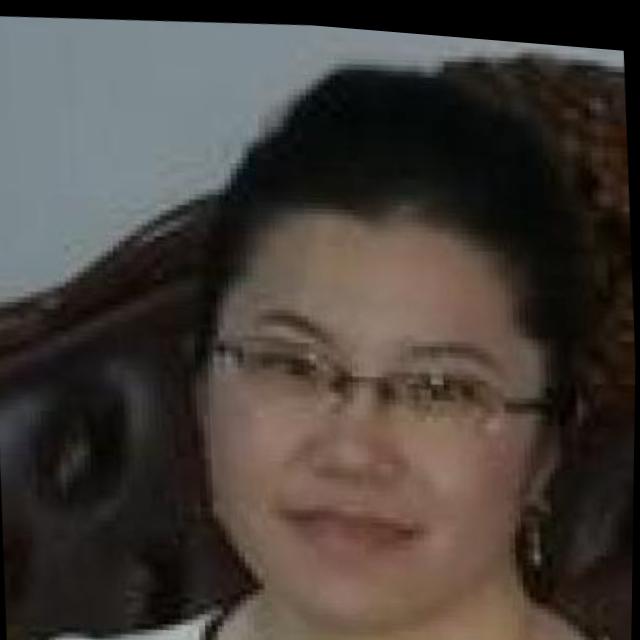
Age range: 21-44